Wiveton Hall

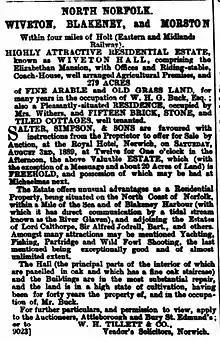
Ad for the Sale of Wiveton Hall in 1889

William Henry Gifford Buck (1825-1907) was born in 1825 in Morston. He was educated at the school in High Street, Walsingham and when he inherited the hall at the age of 20 he became a farmer cultivating 400 acres of the estate. In 1850 he married Sarah Miller Page who was the daughter of Christopher Thomas Page of Stiffkey, Norfolk. The couple had thirteen children, six sons and seven daughters. He lived with his family at Wiveton Hall and farmed the land for the next forty years.